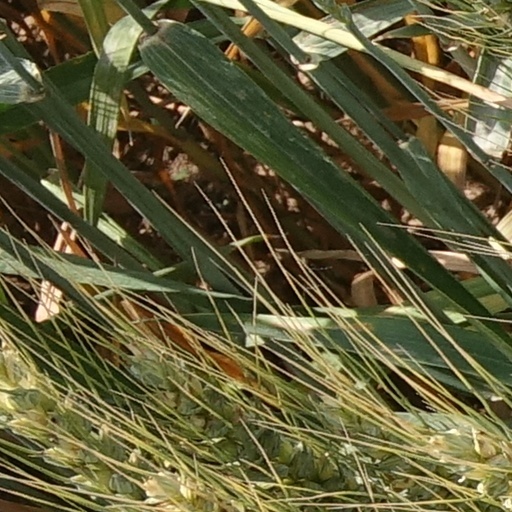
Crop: wheat